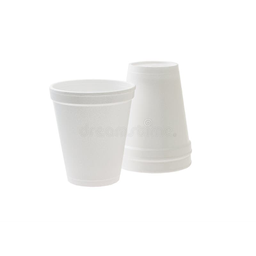
Label: paper